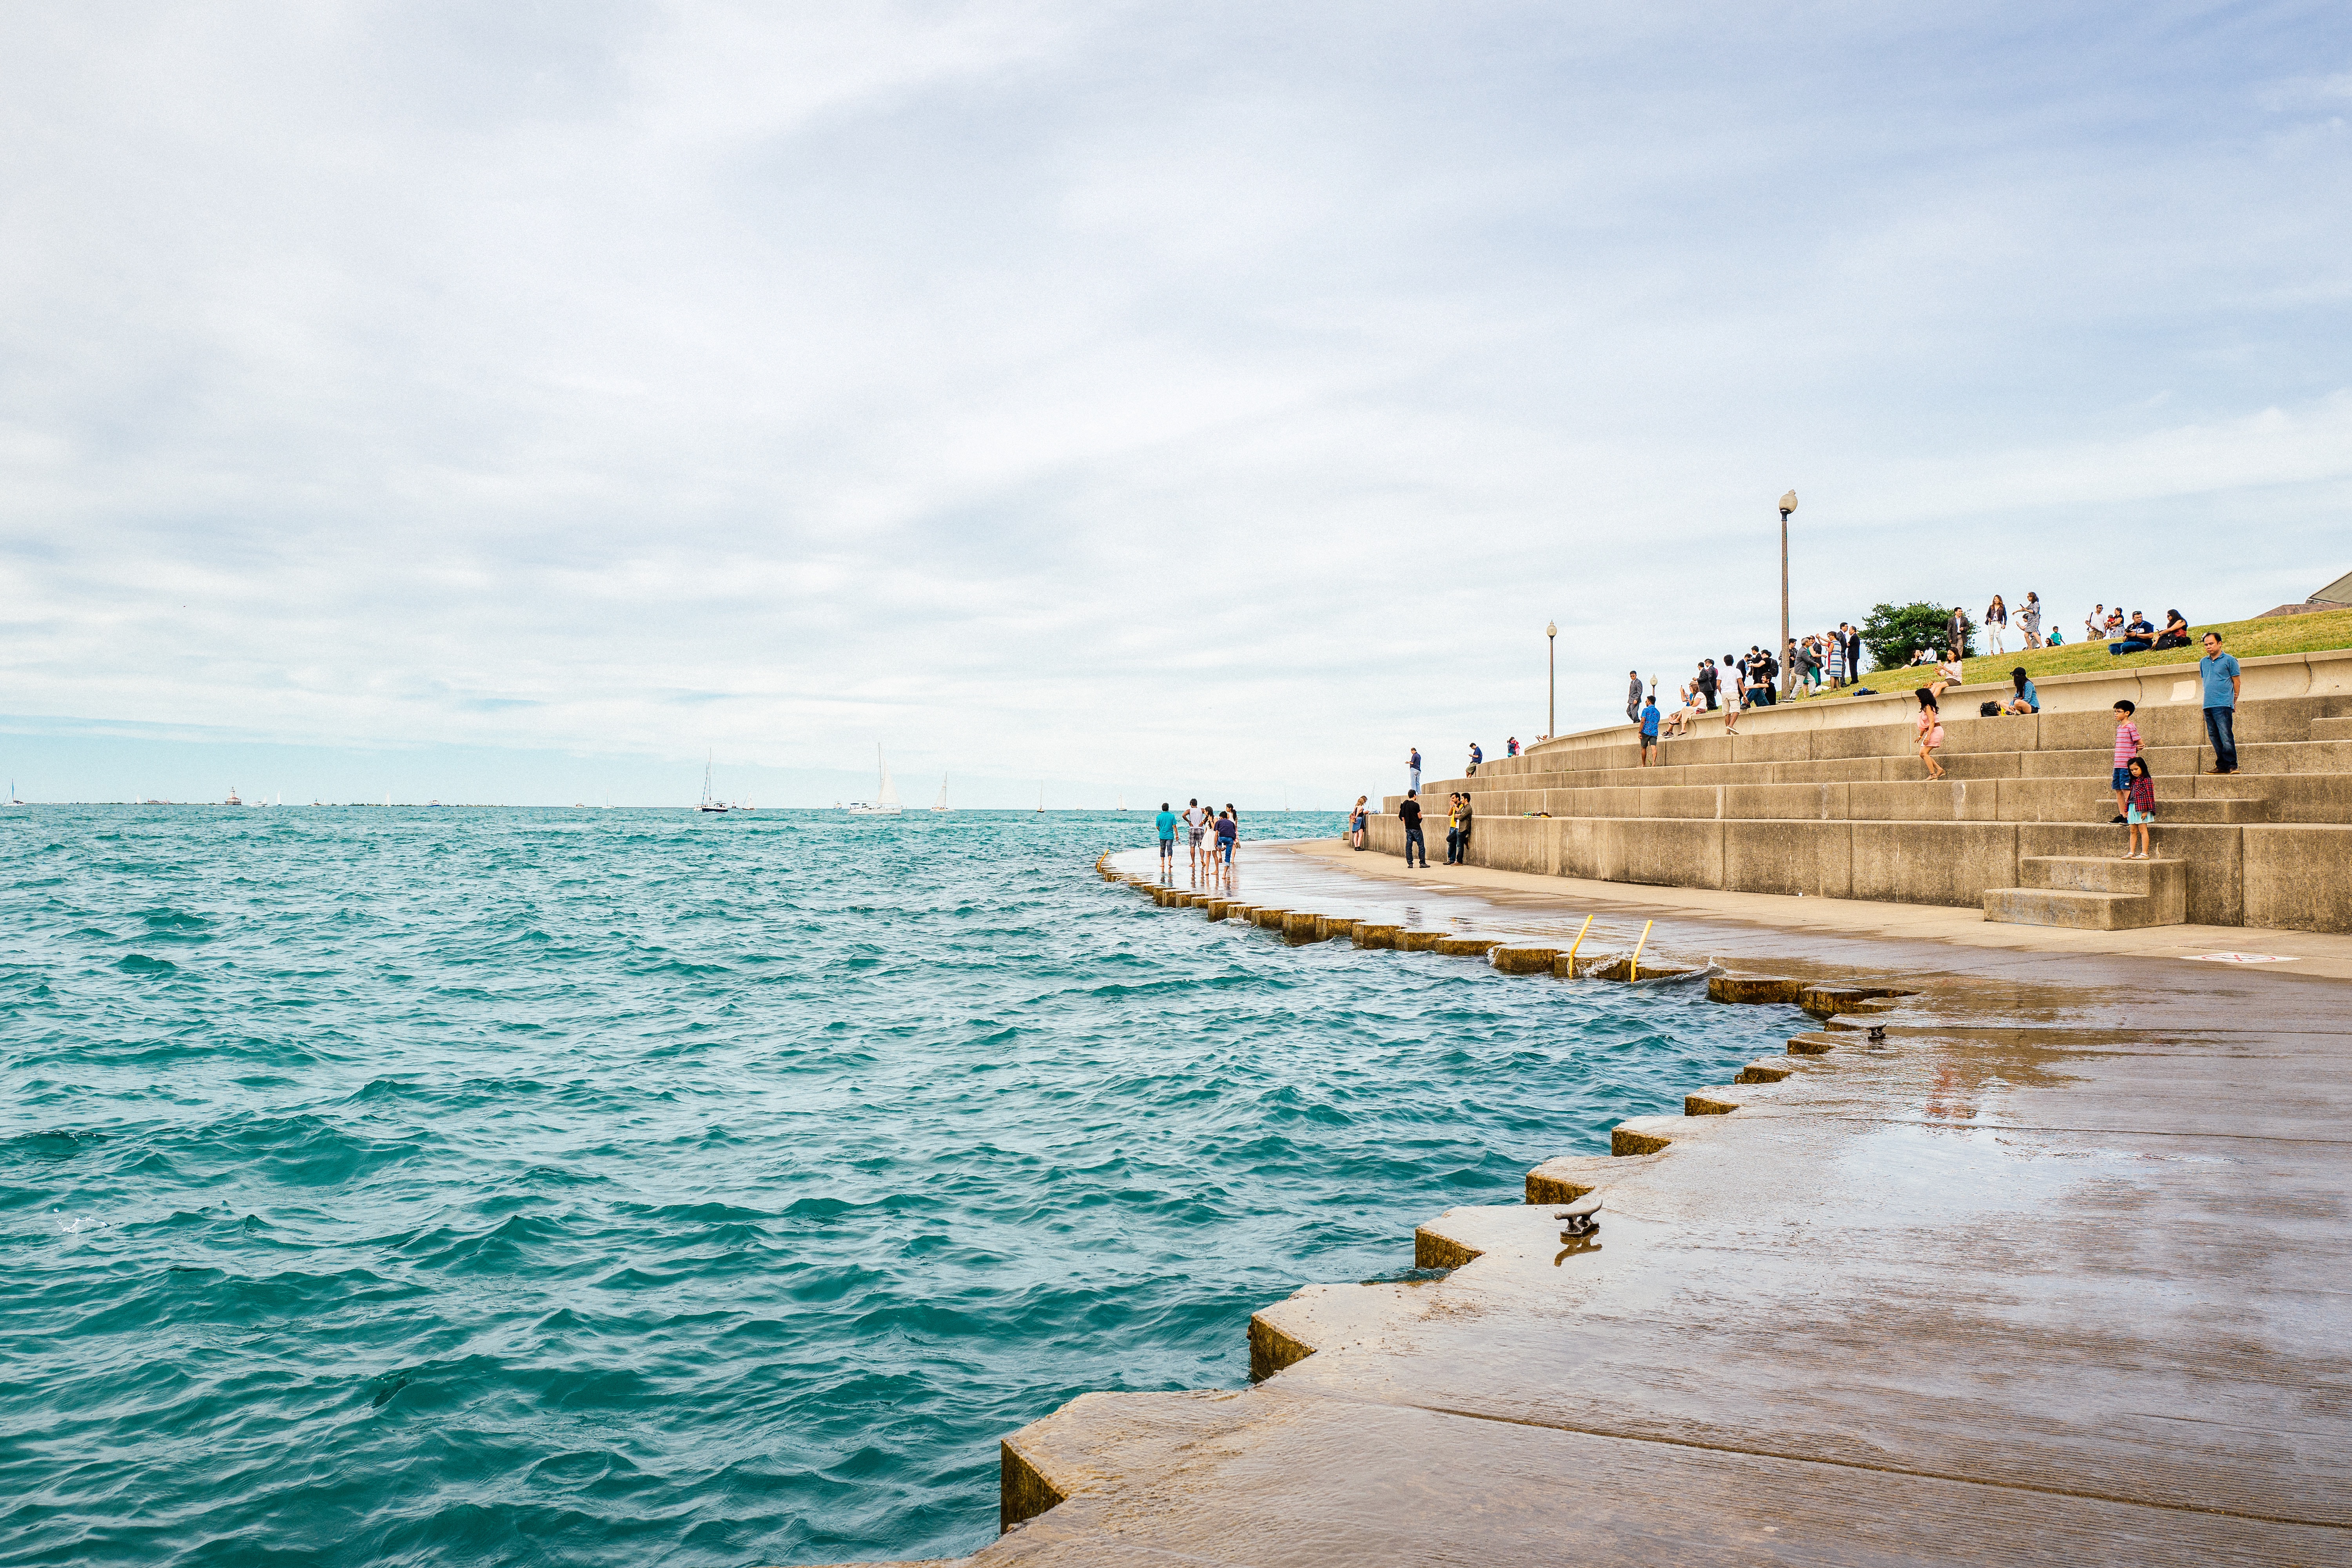
beach, sea, coast, water, sand, ocean, horizon, shore, wave, pier, vacation, vehicle, bay, body of water, cape